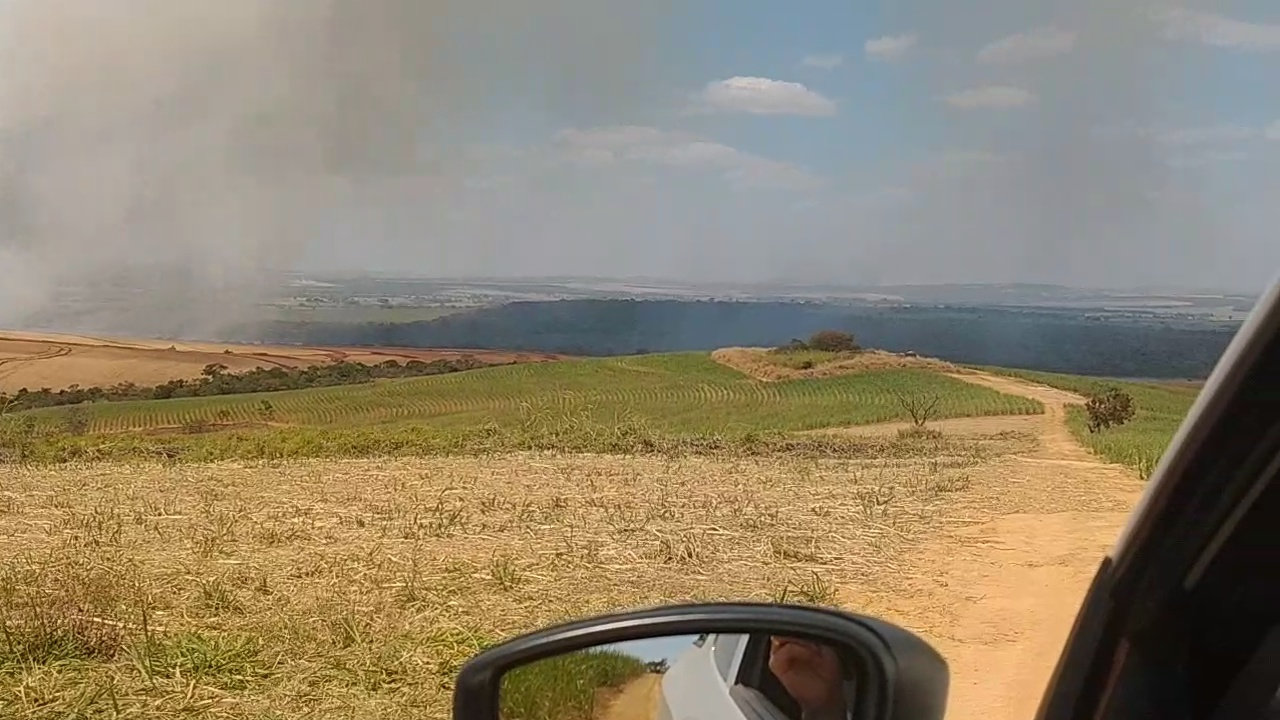
Fire: no
Smoke: yes